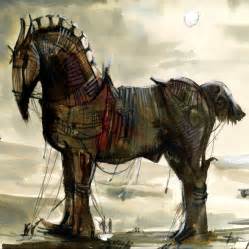
Label: cavallo